San Giuseppe alla Lungara

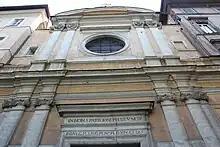
Façade

San Giuseppe alla Lungara is a church of Rome (Italy), in the Rione Trastevere, facing on Via della Lungara.